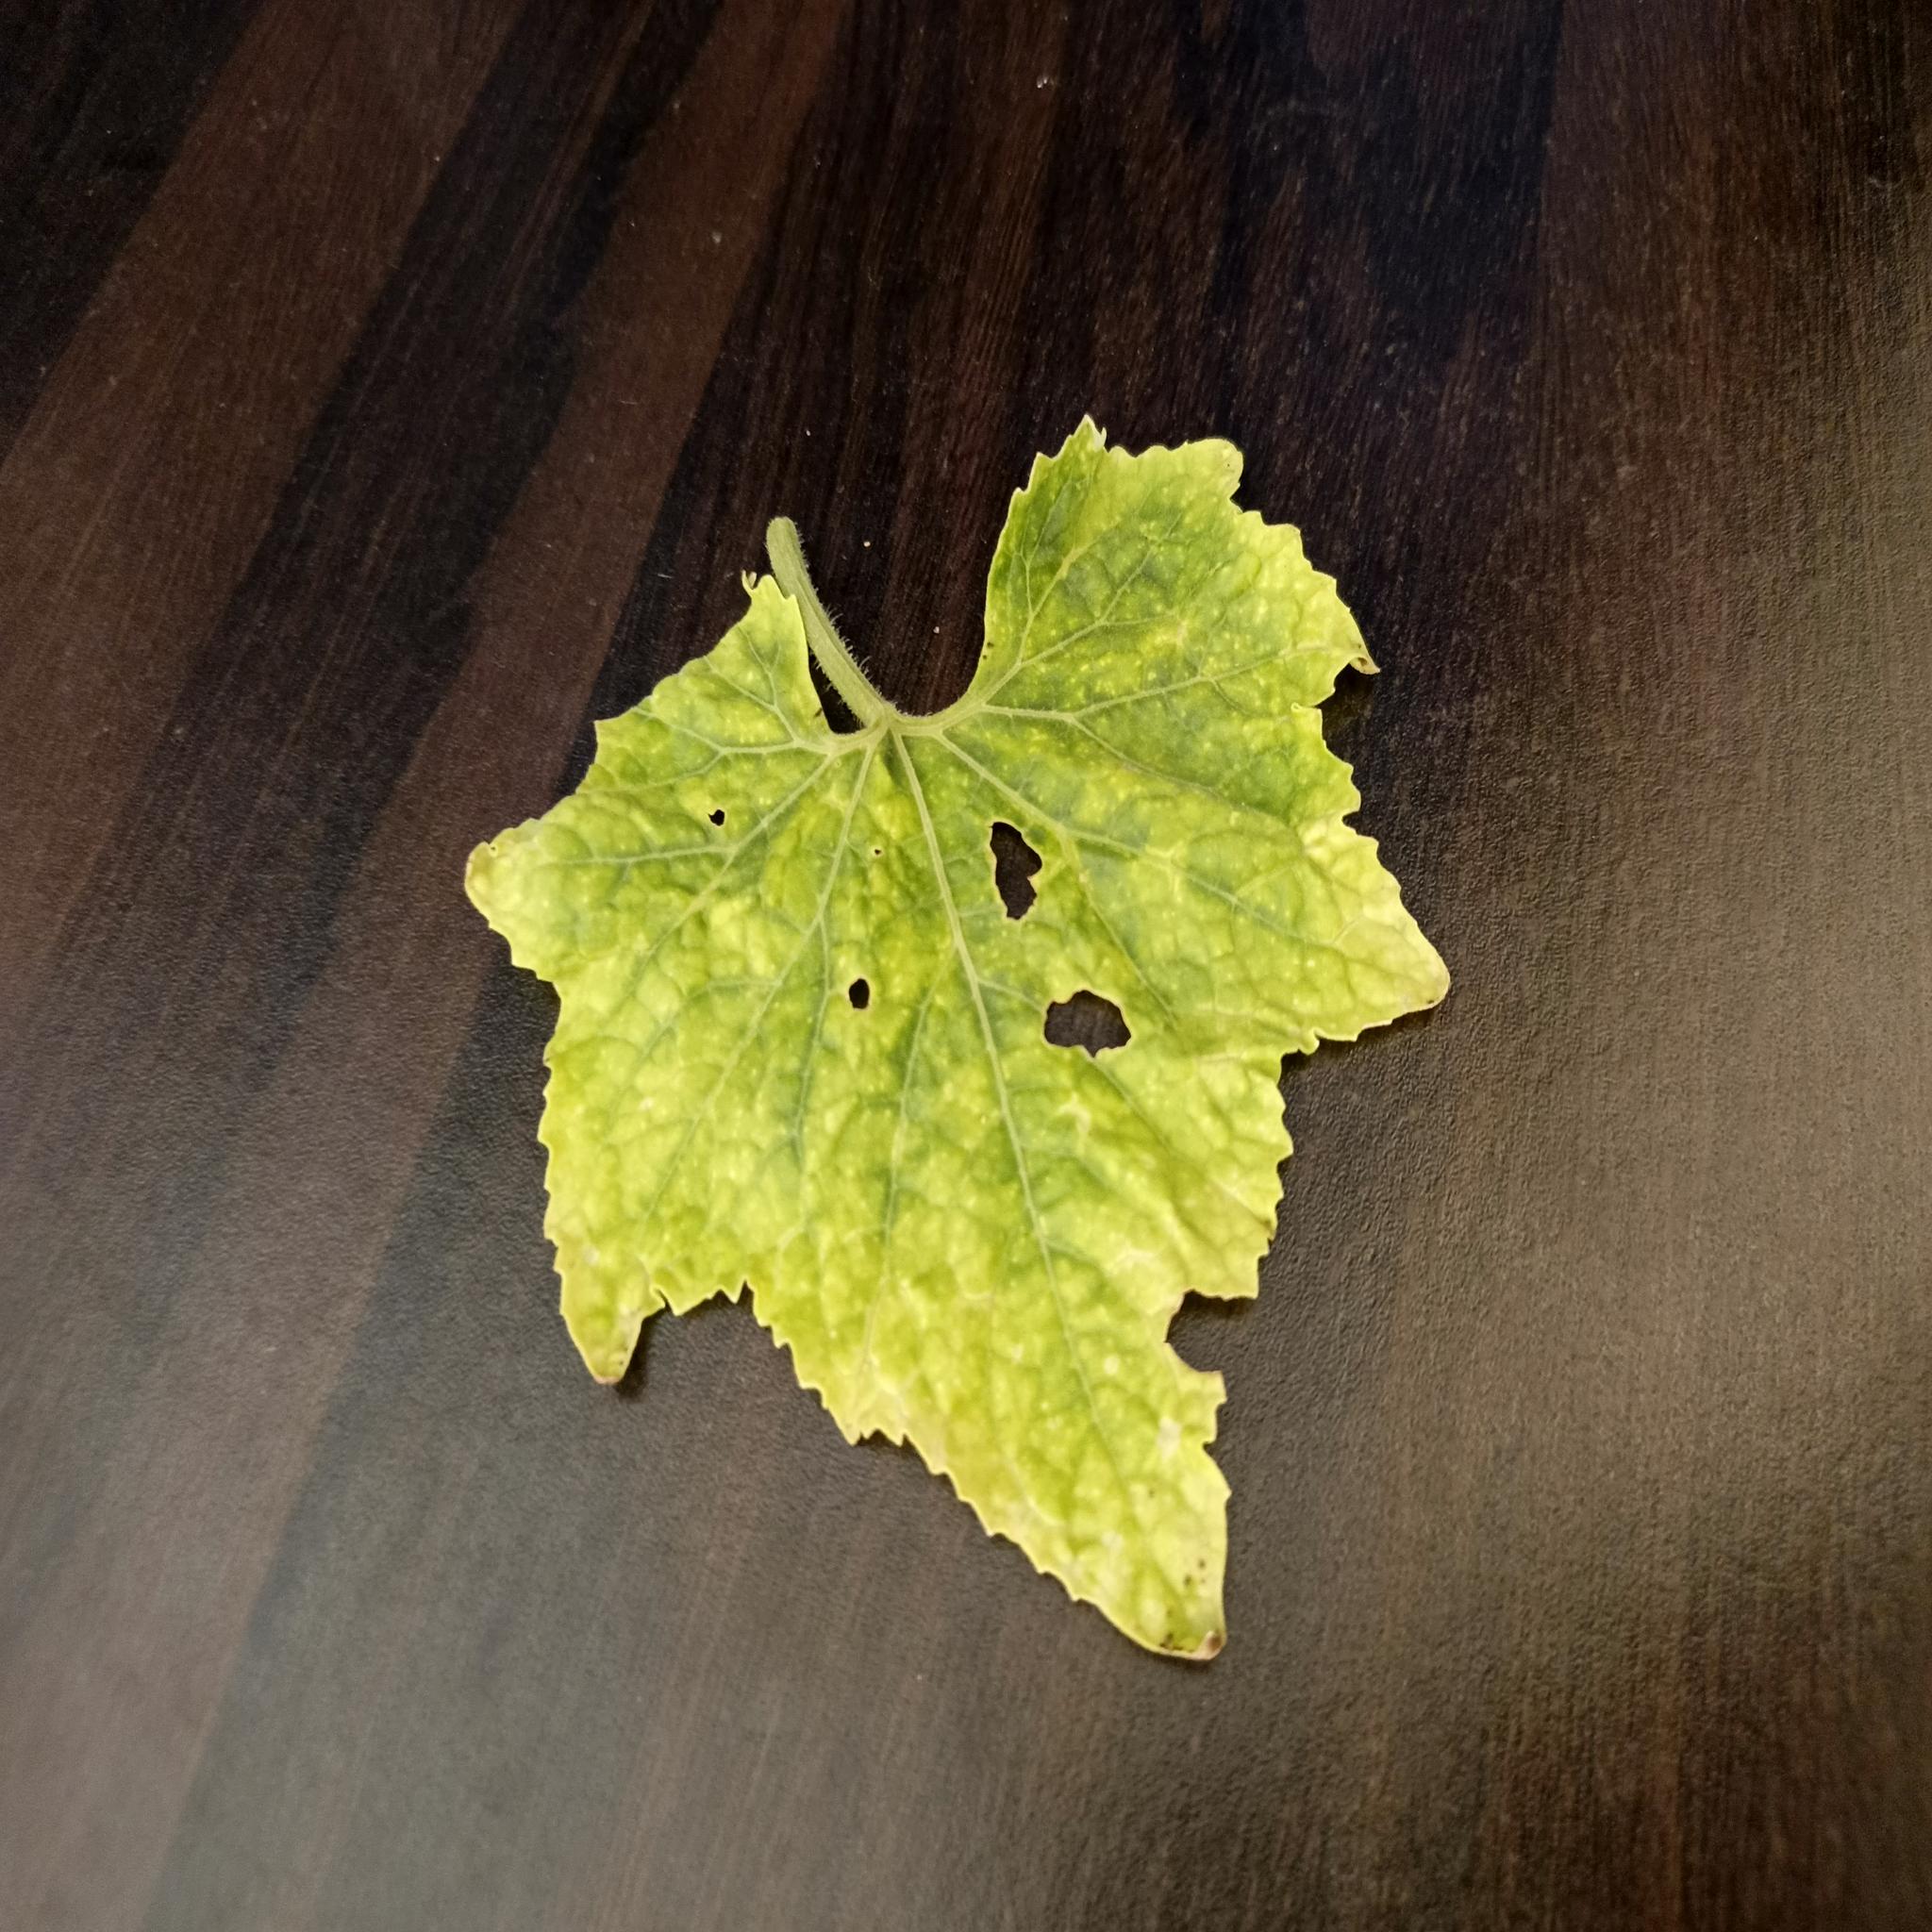
Label: Downy mildew